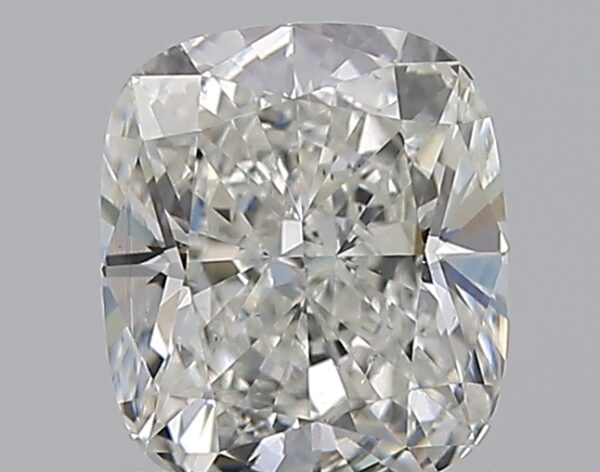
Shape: cushion
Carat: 1
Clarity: SI1
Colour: H
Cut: EX
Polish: EX
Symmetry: VG
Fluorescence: N
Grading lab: GIA
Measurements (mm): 6.1 x 5.27 x 3.64